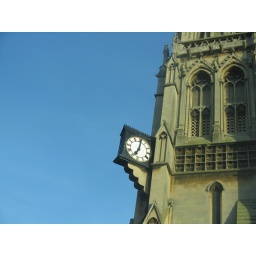
The clock on the Catholic church of Our Lady &amp;amp; the English Martyrs in Cambridge.